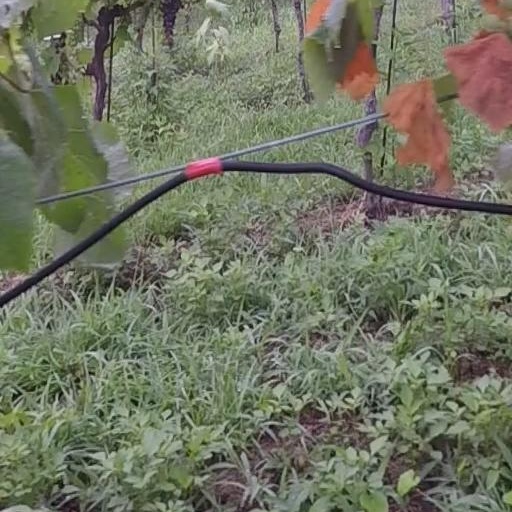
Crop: grape